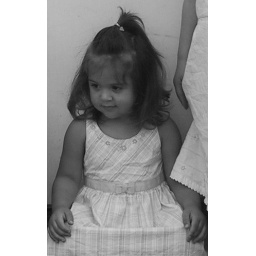
sierra in black white